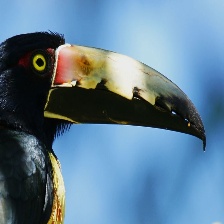
Species: COLLARED ARACARI
Scientific name: PTEROGLOSSUS TORQUATUS
ImageNet parent category: toucan